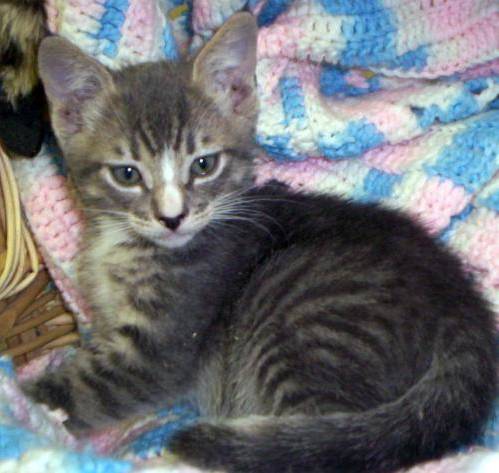
Label: cat